Shiva

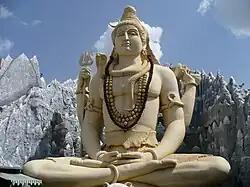
Statue of Shiva at Shivoham Shiva Temple, Bangalore, Karnataka

Shiva, also known as Mahadeva (]) and Hara, is one of the principal deities of Hinduism. He is the Supreme Being in Shaivism, one of the major traditions within Hinduism. Shiva is known as "The Destroyer" within the Trimurti, the Hindu trinity which also includes Brahma and Vishnu.